DREAM complex

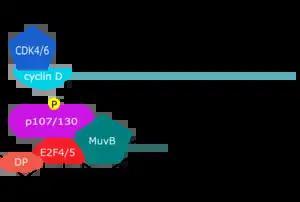
Mammalian DREAM complex in G0 and early G1

During quiescence, the DREAM complex represses G1/S and G2/M gene expression. In mammalian systems, chromatin-immunoprecipitation (ChIP) studies have revealed that DREAM components are found together at promoters of genes that peak in G1/S or G2/M phase. Abrogation of the DREAM complex on the other hand, led to increased expression of E2F regulated genes normally repressed in the G0 phase. Contrary to mammalian cells, the fly dREAM complex was found at almost one-third of all promoters, which may reflect a broader role for dREAM in gene regulation, such as programmed cell death of neural precursor cells.